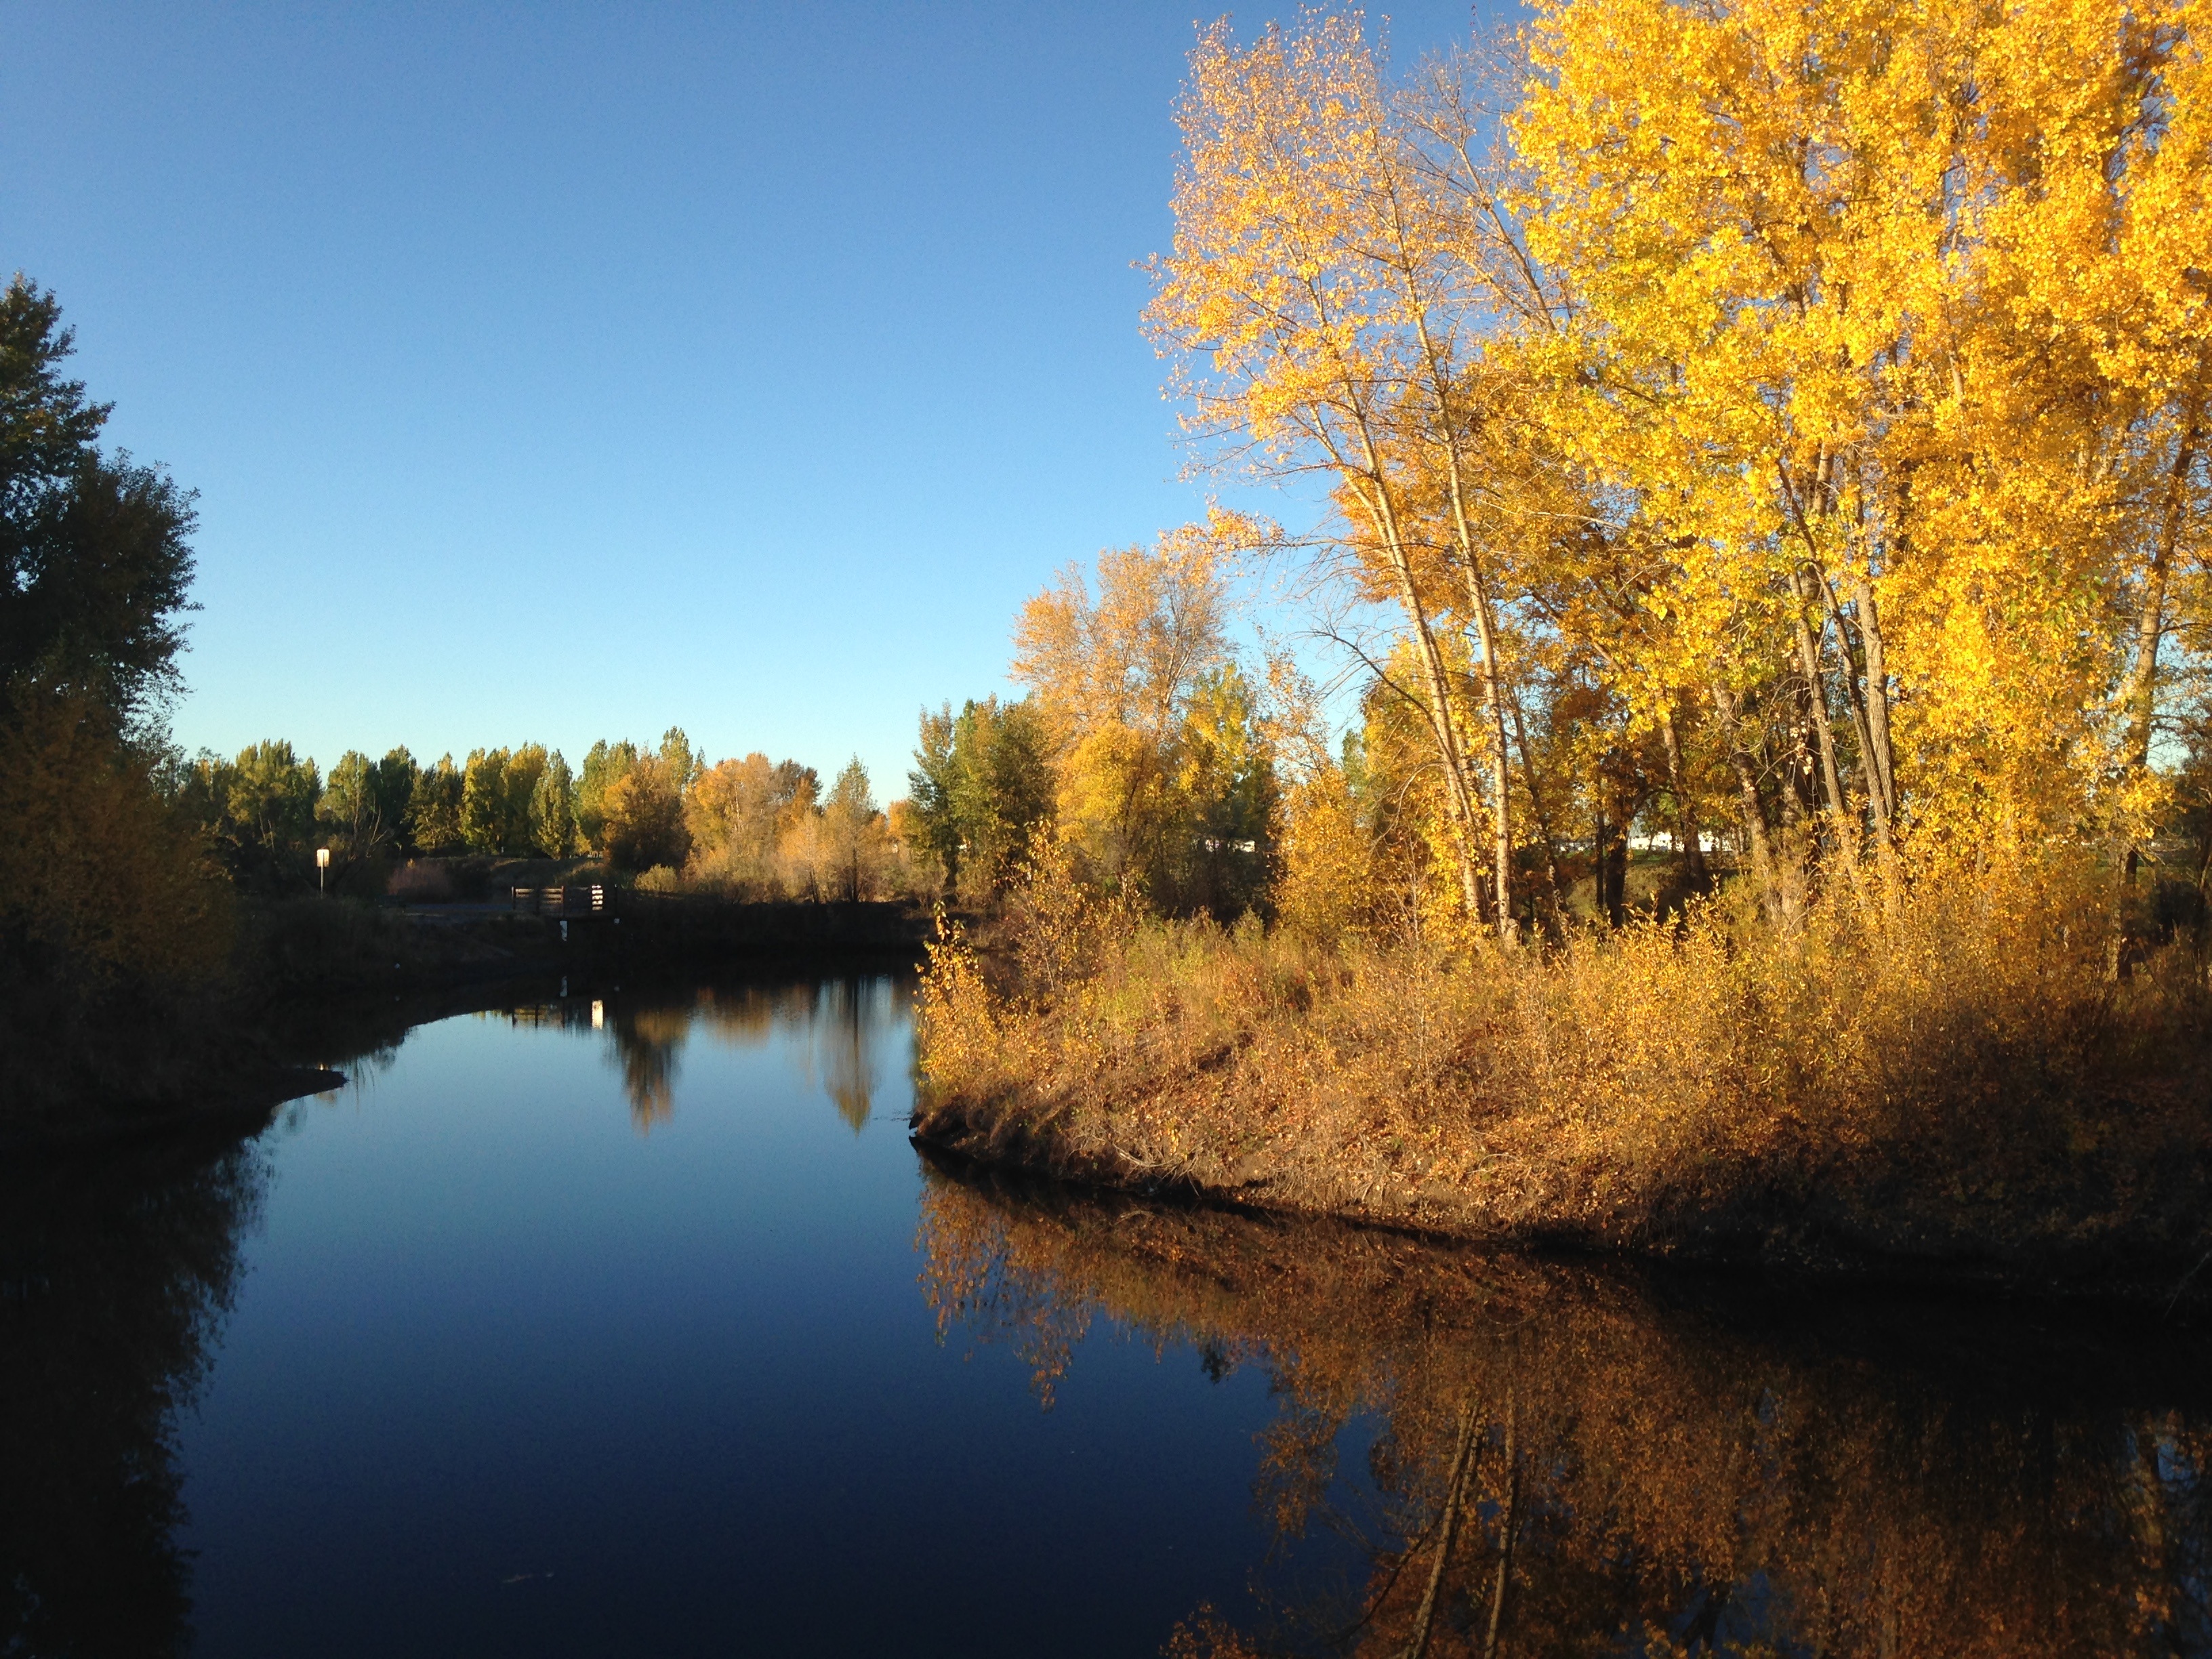
landscape, tree, water, nature, forest, creek, wilderness, plant, sky, sunlight, morning, leaf, fall, lake, dawn, river, canal, pond, foliage, evening, orange, reflection, color, autumn, calm, brown, reservoir, colorful, yellow, season, waterway, body of water, thanksgiving, leaves, bank, design, seasonal, wetland, bog, floodplain, october, fall leaves, watercourse, nature reserve, state park, riparian zone, biome, fall leaves background, computer wallpaper, temperate broadleaf and mixed forest, bayou, riparian forest